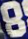
Number: 8